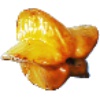
Label: Carambula 1